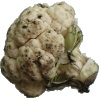
Label: cauliflower